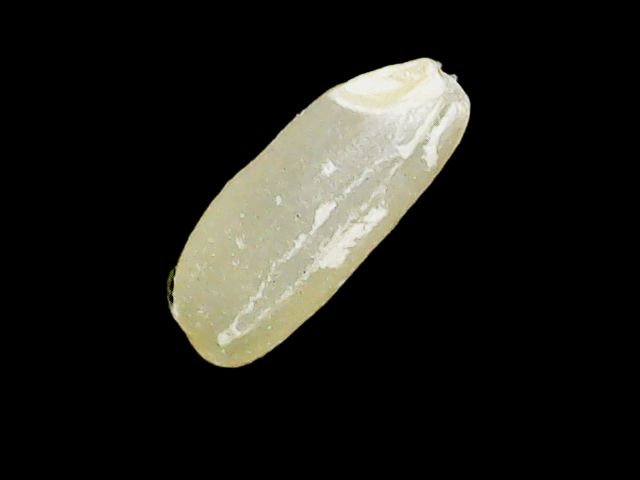
Rice variety: Binadhan17